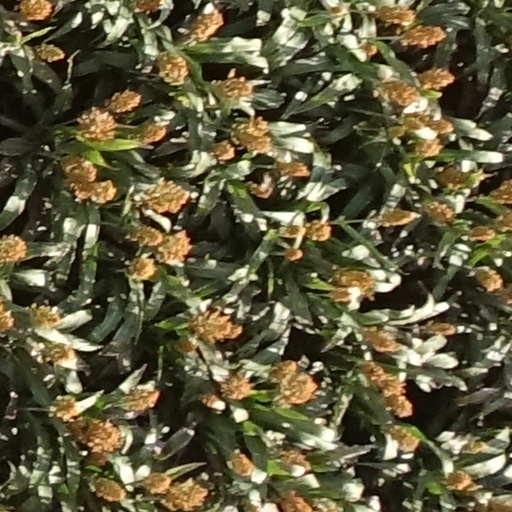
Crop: sorghum